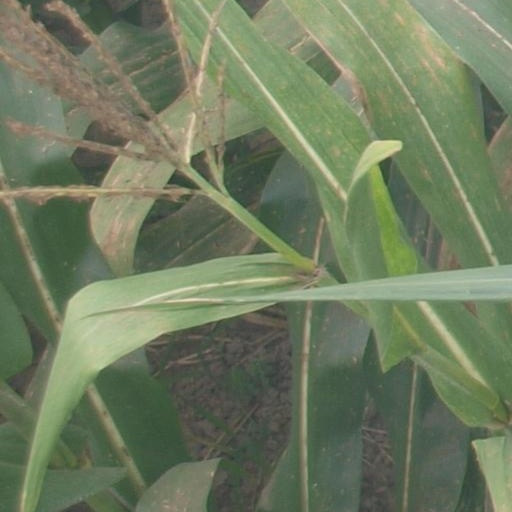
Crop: maize; corn